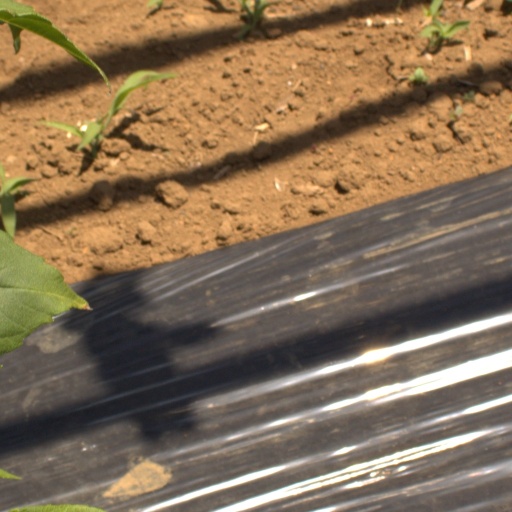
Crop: Jerusalem artichoke